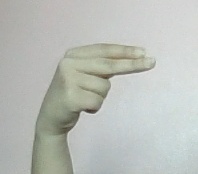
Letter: ain